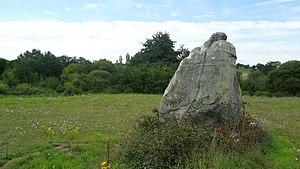
Monument historique de Maulévrier dans le Maine-et-Loire
Maulévrier est une commune française située dans le département de Maine-et-Loire en région Pays de la Loire. Elle se trouve au sud de la région historique et naturelle des Mauges, à la frontière avec les Deux-Sèvres.